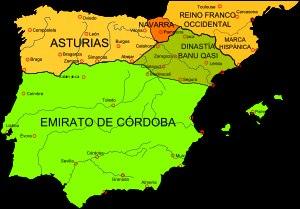
Cette page concerne l'année 910 du calendrier julien.
Les Banu Qasi ou Banū Qāsī sont une importante famille d'origine hispano-romaine. Devenue muladí, elle joua un rôle politique et militaire de premier plan dans la Marche supérieure d'Al-Andalus, pendant les premières guerres de la Reconquista et lors des nombreux soulèvements que connut l'émirat de Cordoue, entre le VIIIᵉ siècle et le début du Xᵉ siècle.
Le territoire de l'actuelle communauté autonome d'Aragon a été un lieu de passage important de la péninsule Ibérique, entre les rives méditerranéennes et atlantiques d'une part, entre le sud de la péninsule et le nord de l'Europe d'autre part. La présence humaine y est attestée depuis plusieurs millénaires, mais les spécificités de l'Aragon actuel remontent pour la plupart au Moyen Âge.
La Reconquista est le nom donné à la période du Moyen Âge durant laquelle s'est produite la reconquête, par les royaumes chrétiens, des territoires de la péninsule Ibérique et des îles Baléares occupés par les musulmans. Il est communément admis que la Reconquista commence lors de la première moitié du VIIIᵉ siècle ; néanmoins, l'année exacte de son début reste sujette à débat. La victoire asturienne lors de la bataille de Covadonga en 722 est une des dates admises comme le point de départ de la reconquête. Elle s'achève le 2 janvier 1492 dans l'actuelle Espagne, lorsque les « Rois catholiques » prennent le dernier bastion musulman à Grenade.